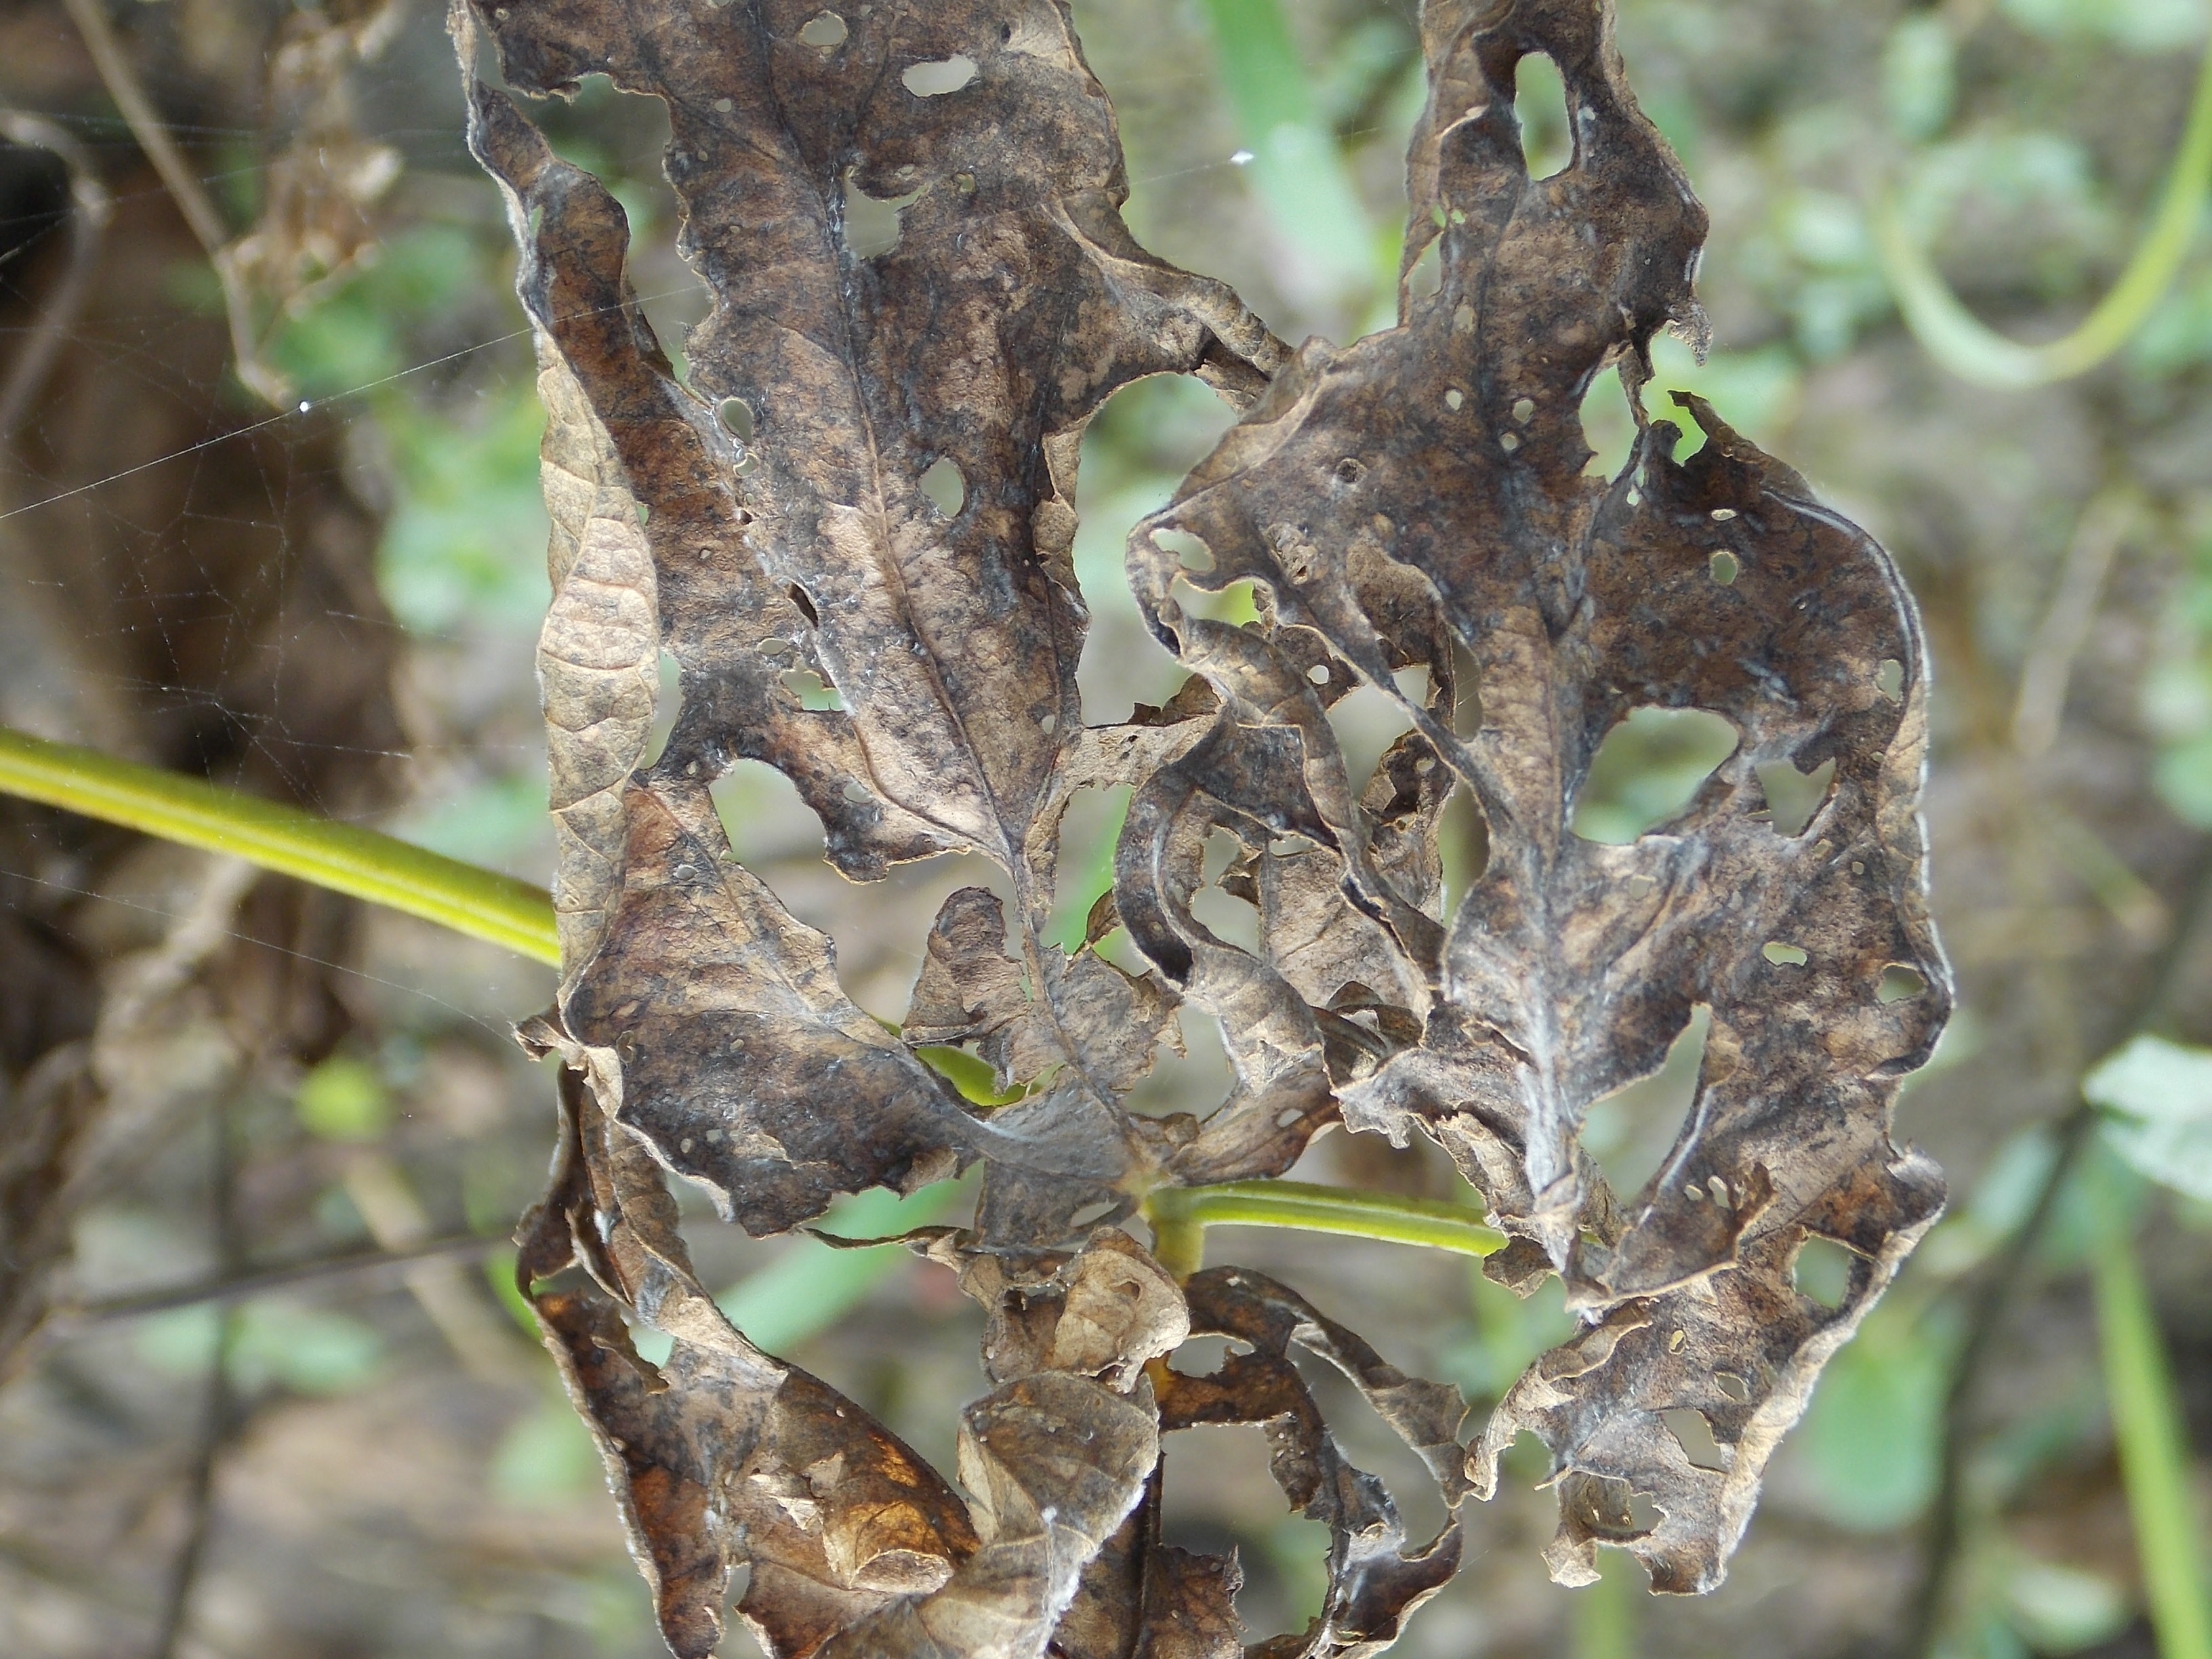
Label: Disease